Scremerston

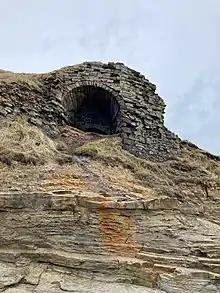
The remains of lime kilns can be found at Cocklawburn Beach

The Great North Road passed through Scremerston and was the main coaching route used by horse drawn mail coaches travelling between London, York and Edinburgh. In the "Golden Age of Coaching", between 1815 and 1835, coaches could travel from London to York in 20 hours, and from London to Edinburgh in 45 1/2hours. By the mid-nineteenth century, coach services could not compete with the new railways and the last coach left Newcastle for Edinburgh in July 1847.